Berengera Caswell

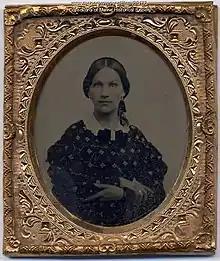
1849 Ambrotype thought to be of Berengera Caswell (woman with teardrop earrings)

"Berengera Caswell" (February 17, 1828 – December 22, 1849) was a Canadian mill and factory worker who died following an abortion procedure. The subsequent murder trial, newspaper coverage and fictional accounts of her life and death generated debate on a range of issues related to women and women's lifestyles.